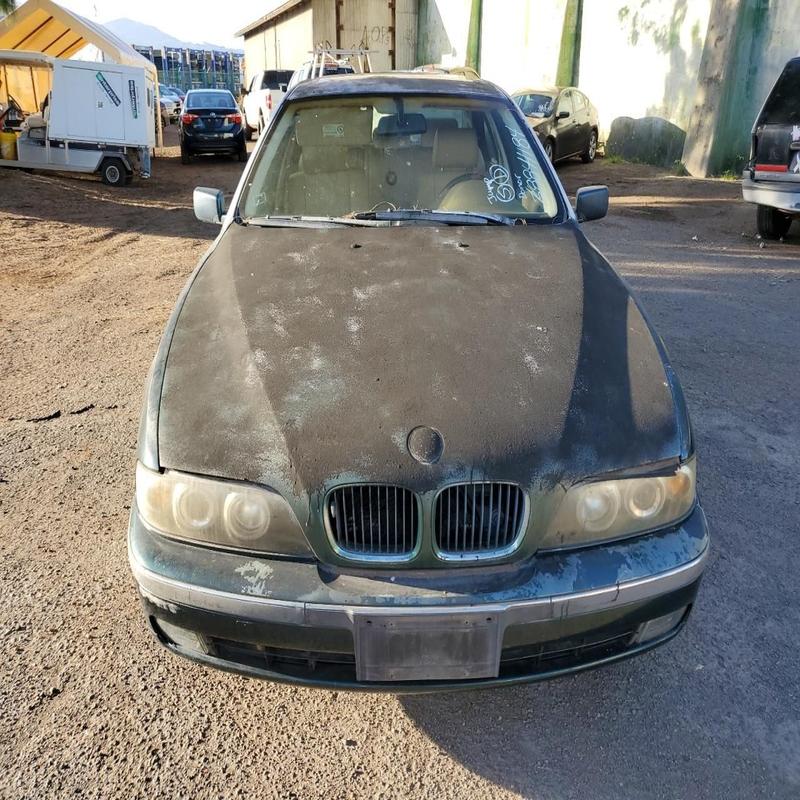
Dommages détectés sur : plaque d'immatriculation avant, pare-choc avant, capot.
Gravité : mineur